ʻAhu ʻula

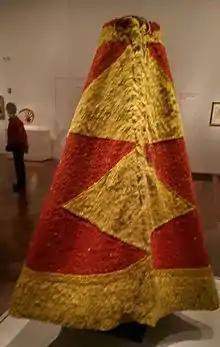
ʻahu ʻula associated with Kalaniʻōpuʻu

The Bishop Museum in Honolulu in 1918 was in possession of some fifteen "ʻahu ʻula", including the magnificent full-length cloak of King Kamehameha, made entirely of "mamo" feathers (450,000 feathers from 80,000 birds.), though some i'iwi red feathers were added to the trimming later when Kamehameha IV wore it ceremonially.